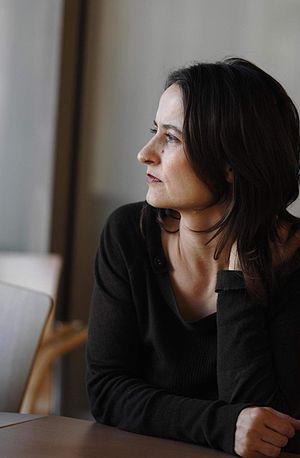
Sasha Waltz, née le 8 mars 1963 à Karlsruhe en Allemagne, est une chorégraphe et danseuse allemande de danse contemporaine.